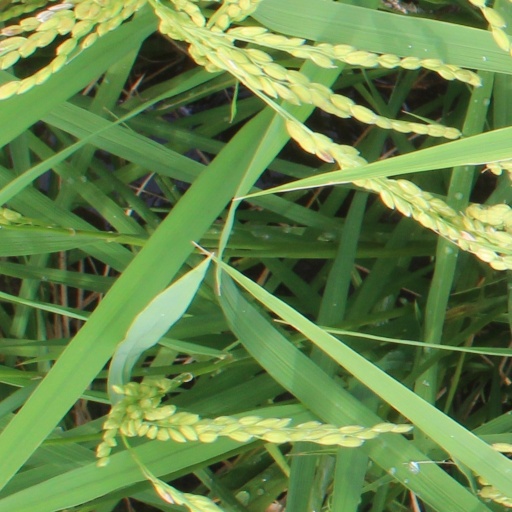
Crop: rice